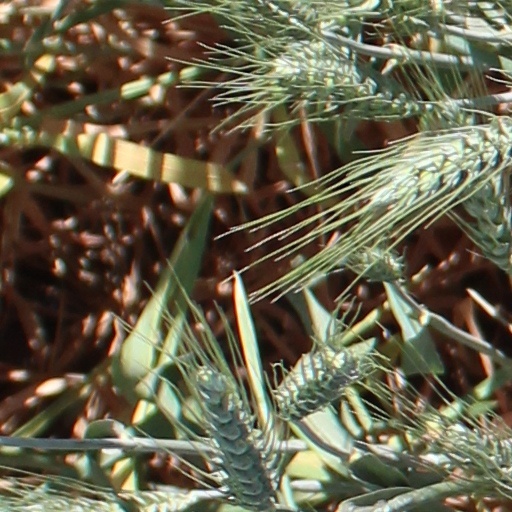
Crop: wheat